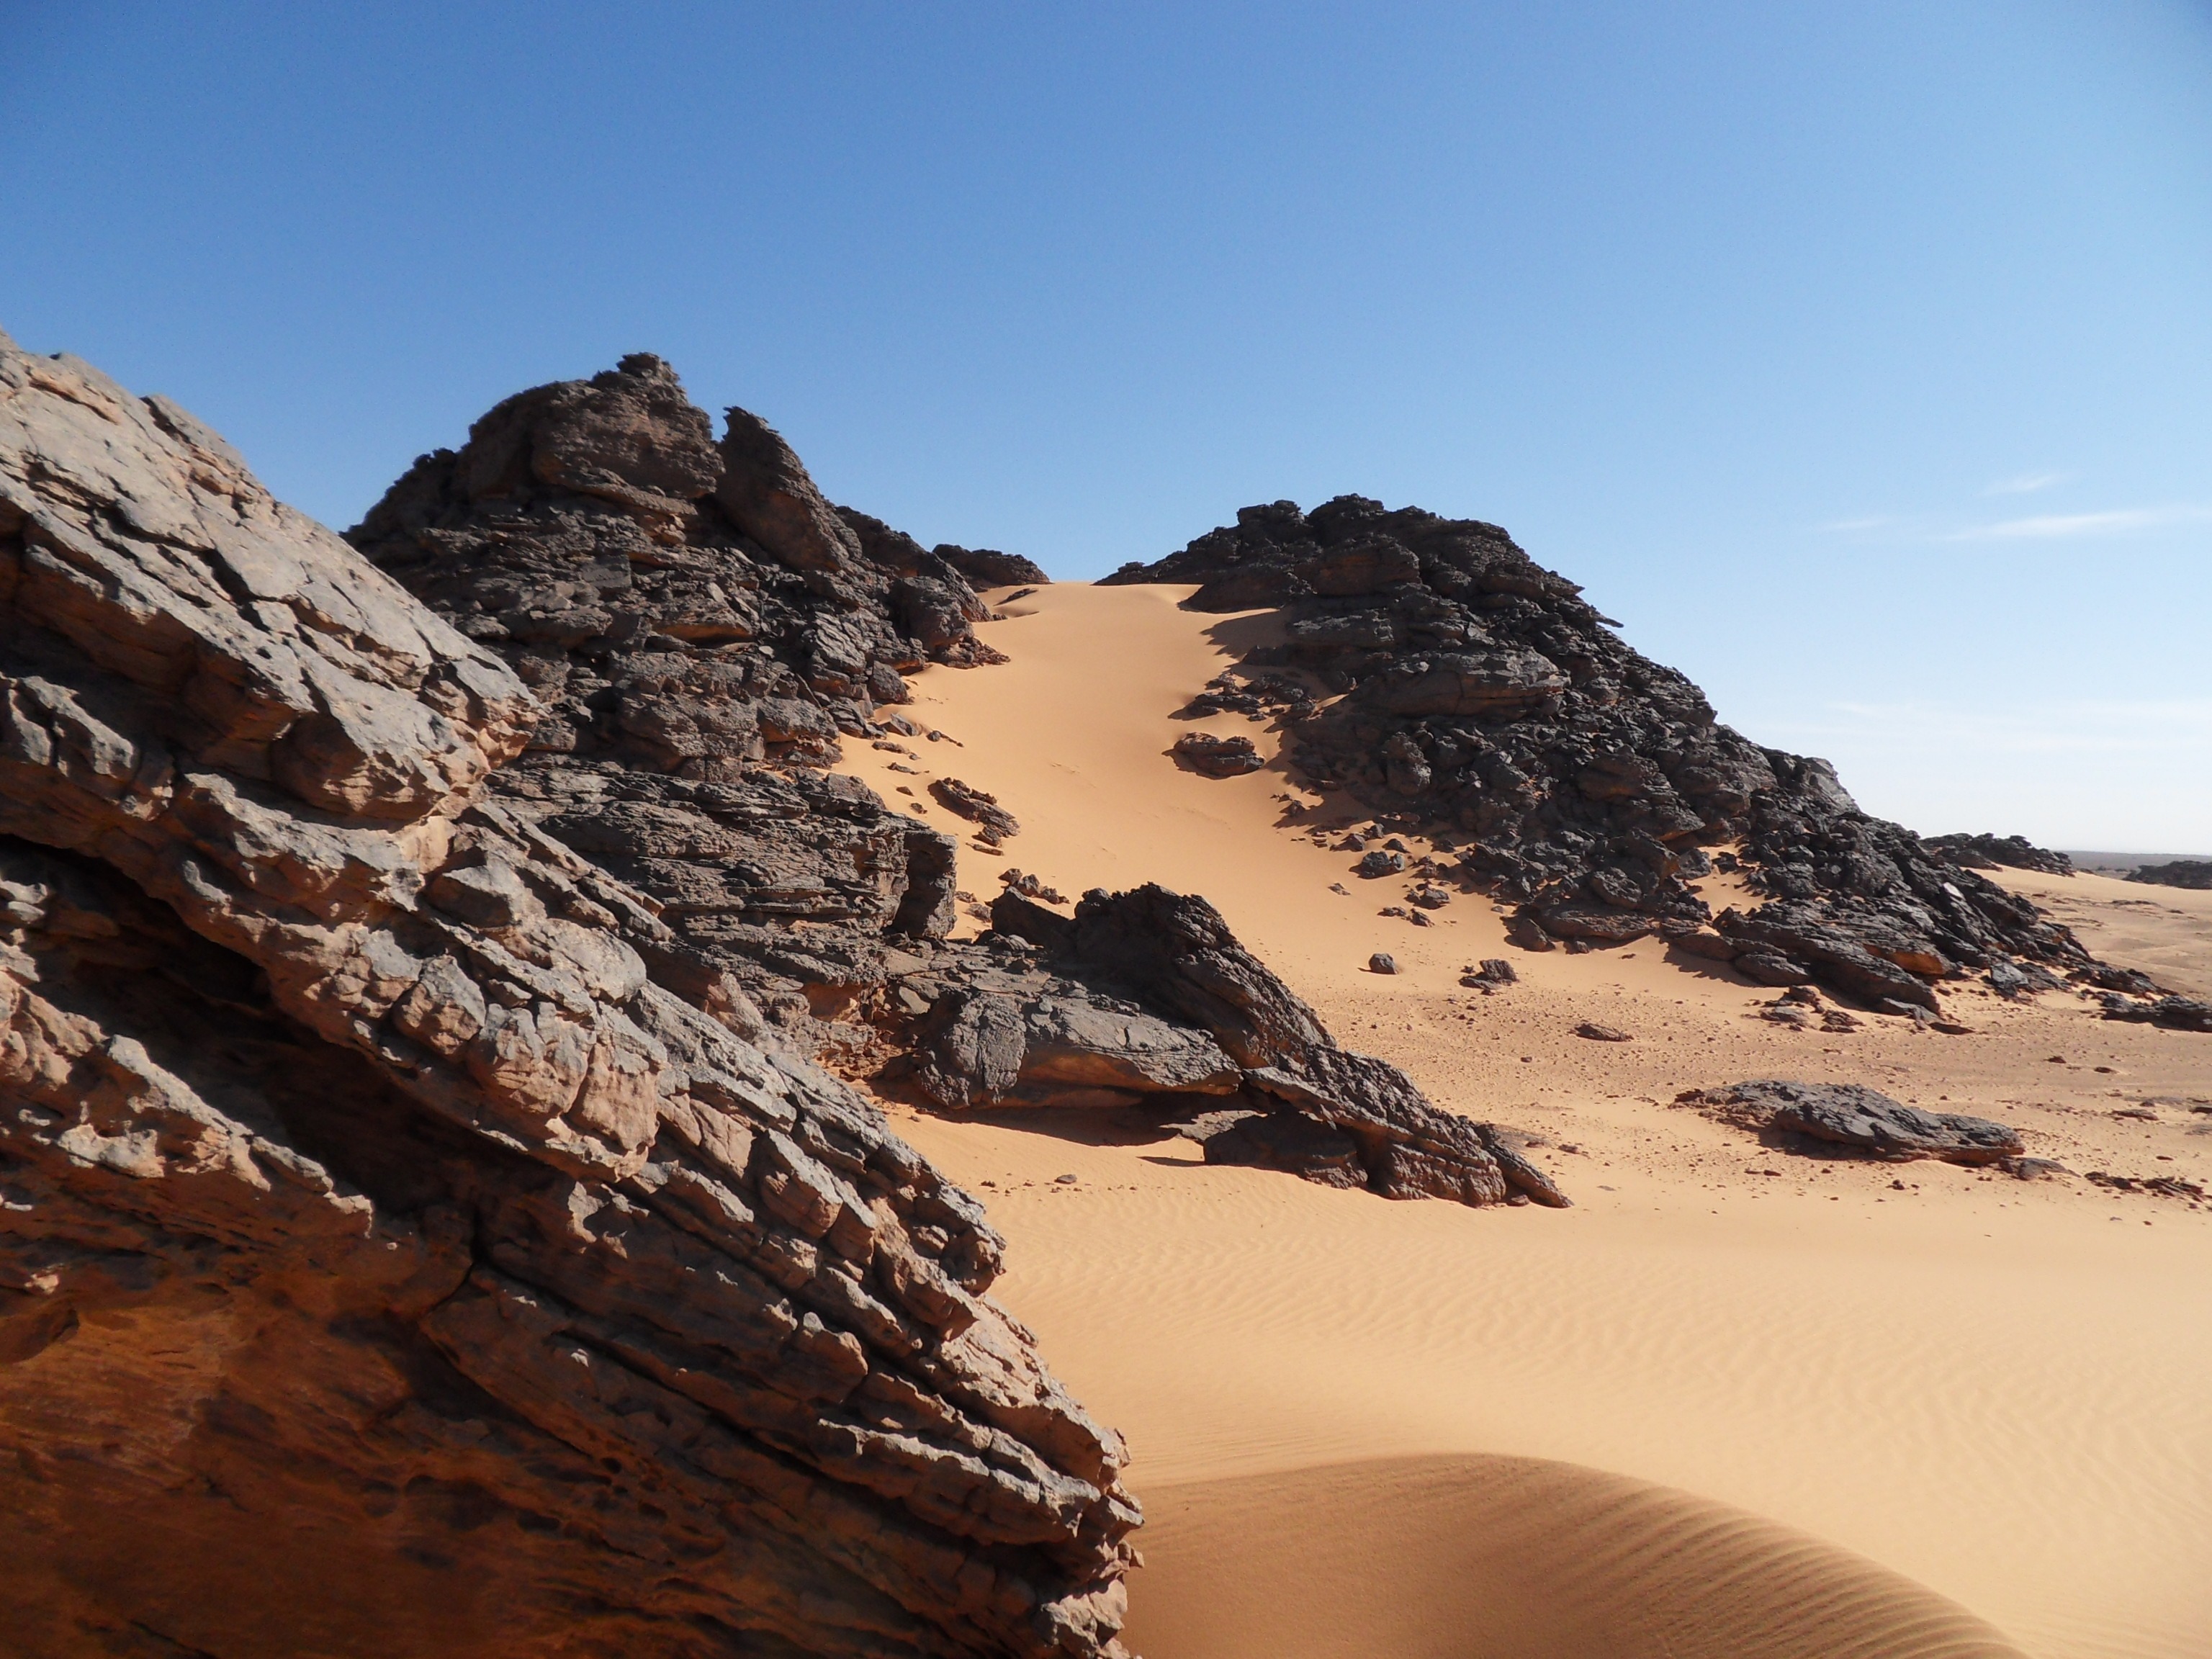
landscape, sea, sand, rock, mountain, sun, desert, dune, dry, africa, material, dunes, expedition, geology, hot, plateau, wadi, drought, libya, landform, natural environment, geographical feature, aeolian landform